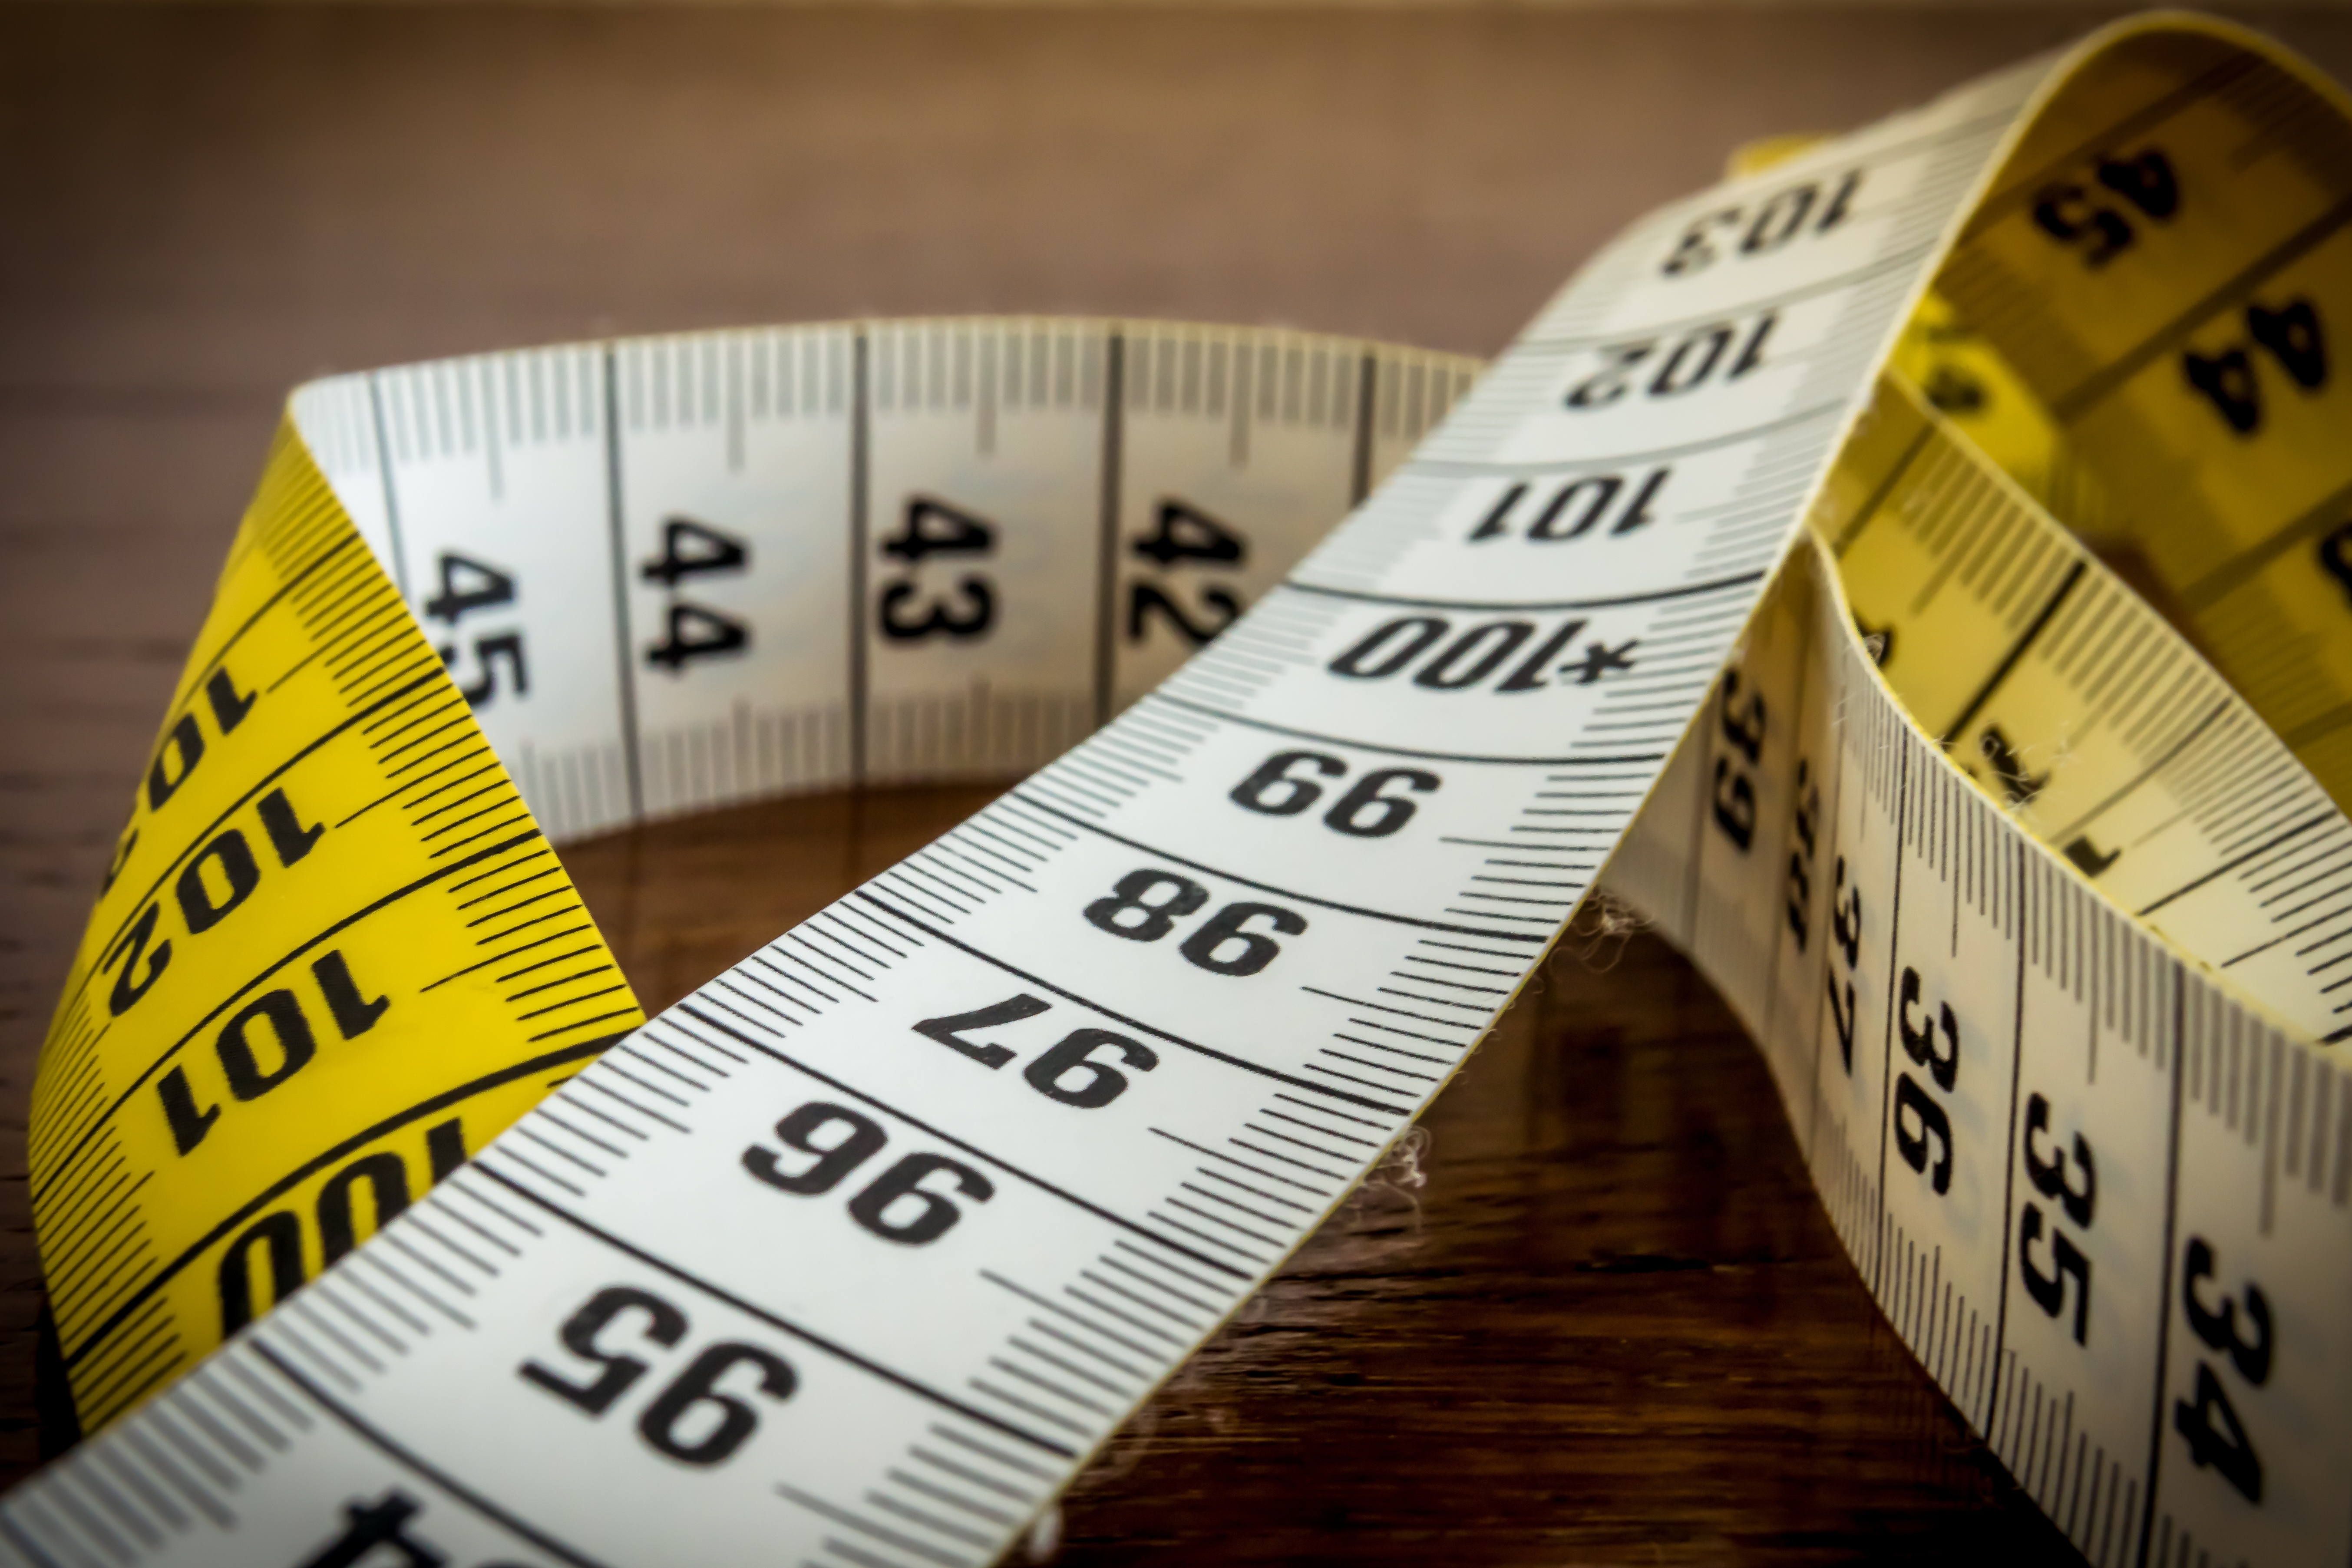
hand, number, tool, measure, craft, ruler, yellow, close, sew, close up, tape measure, shape, tailoring, pay, clothcraft, vehicle registration plate, measuring instrument